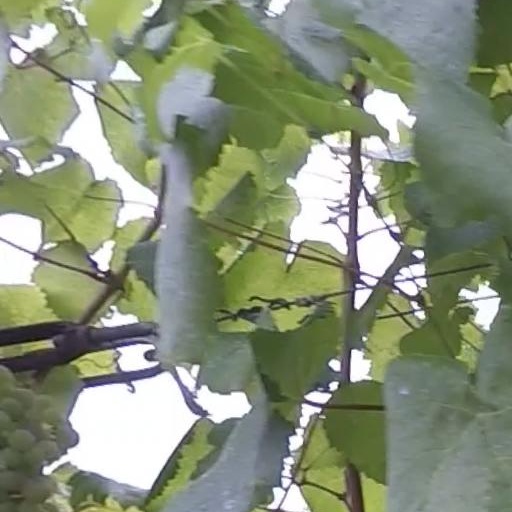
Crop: grape